Valdebernardo (Madrid Metro)

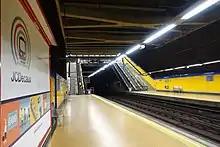
The northern exit of the station

The station opened its doors on 1 December 1998. The project leaders rejected the original name "Lucio de Mingo" (a war hero to some) because of possible conflicts. Valdebernardo, the name eventually chosen, translates to "Bernardo's Valley" and refers to the Barcelonian Bernardo Gomez, ancestor of the landlord.